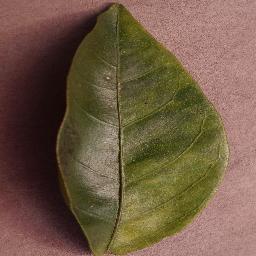
Label: Orange___Haunglongbing_(Citrus_greening)